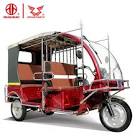
Vehicle type: Auto Rickshaws